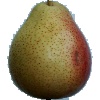
Label: Pear Forelle 1